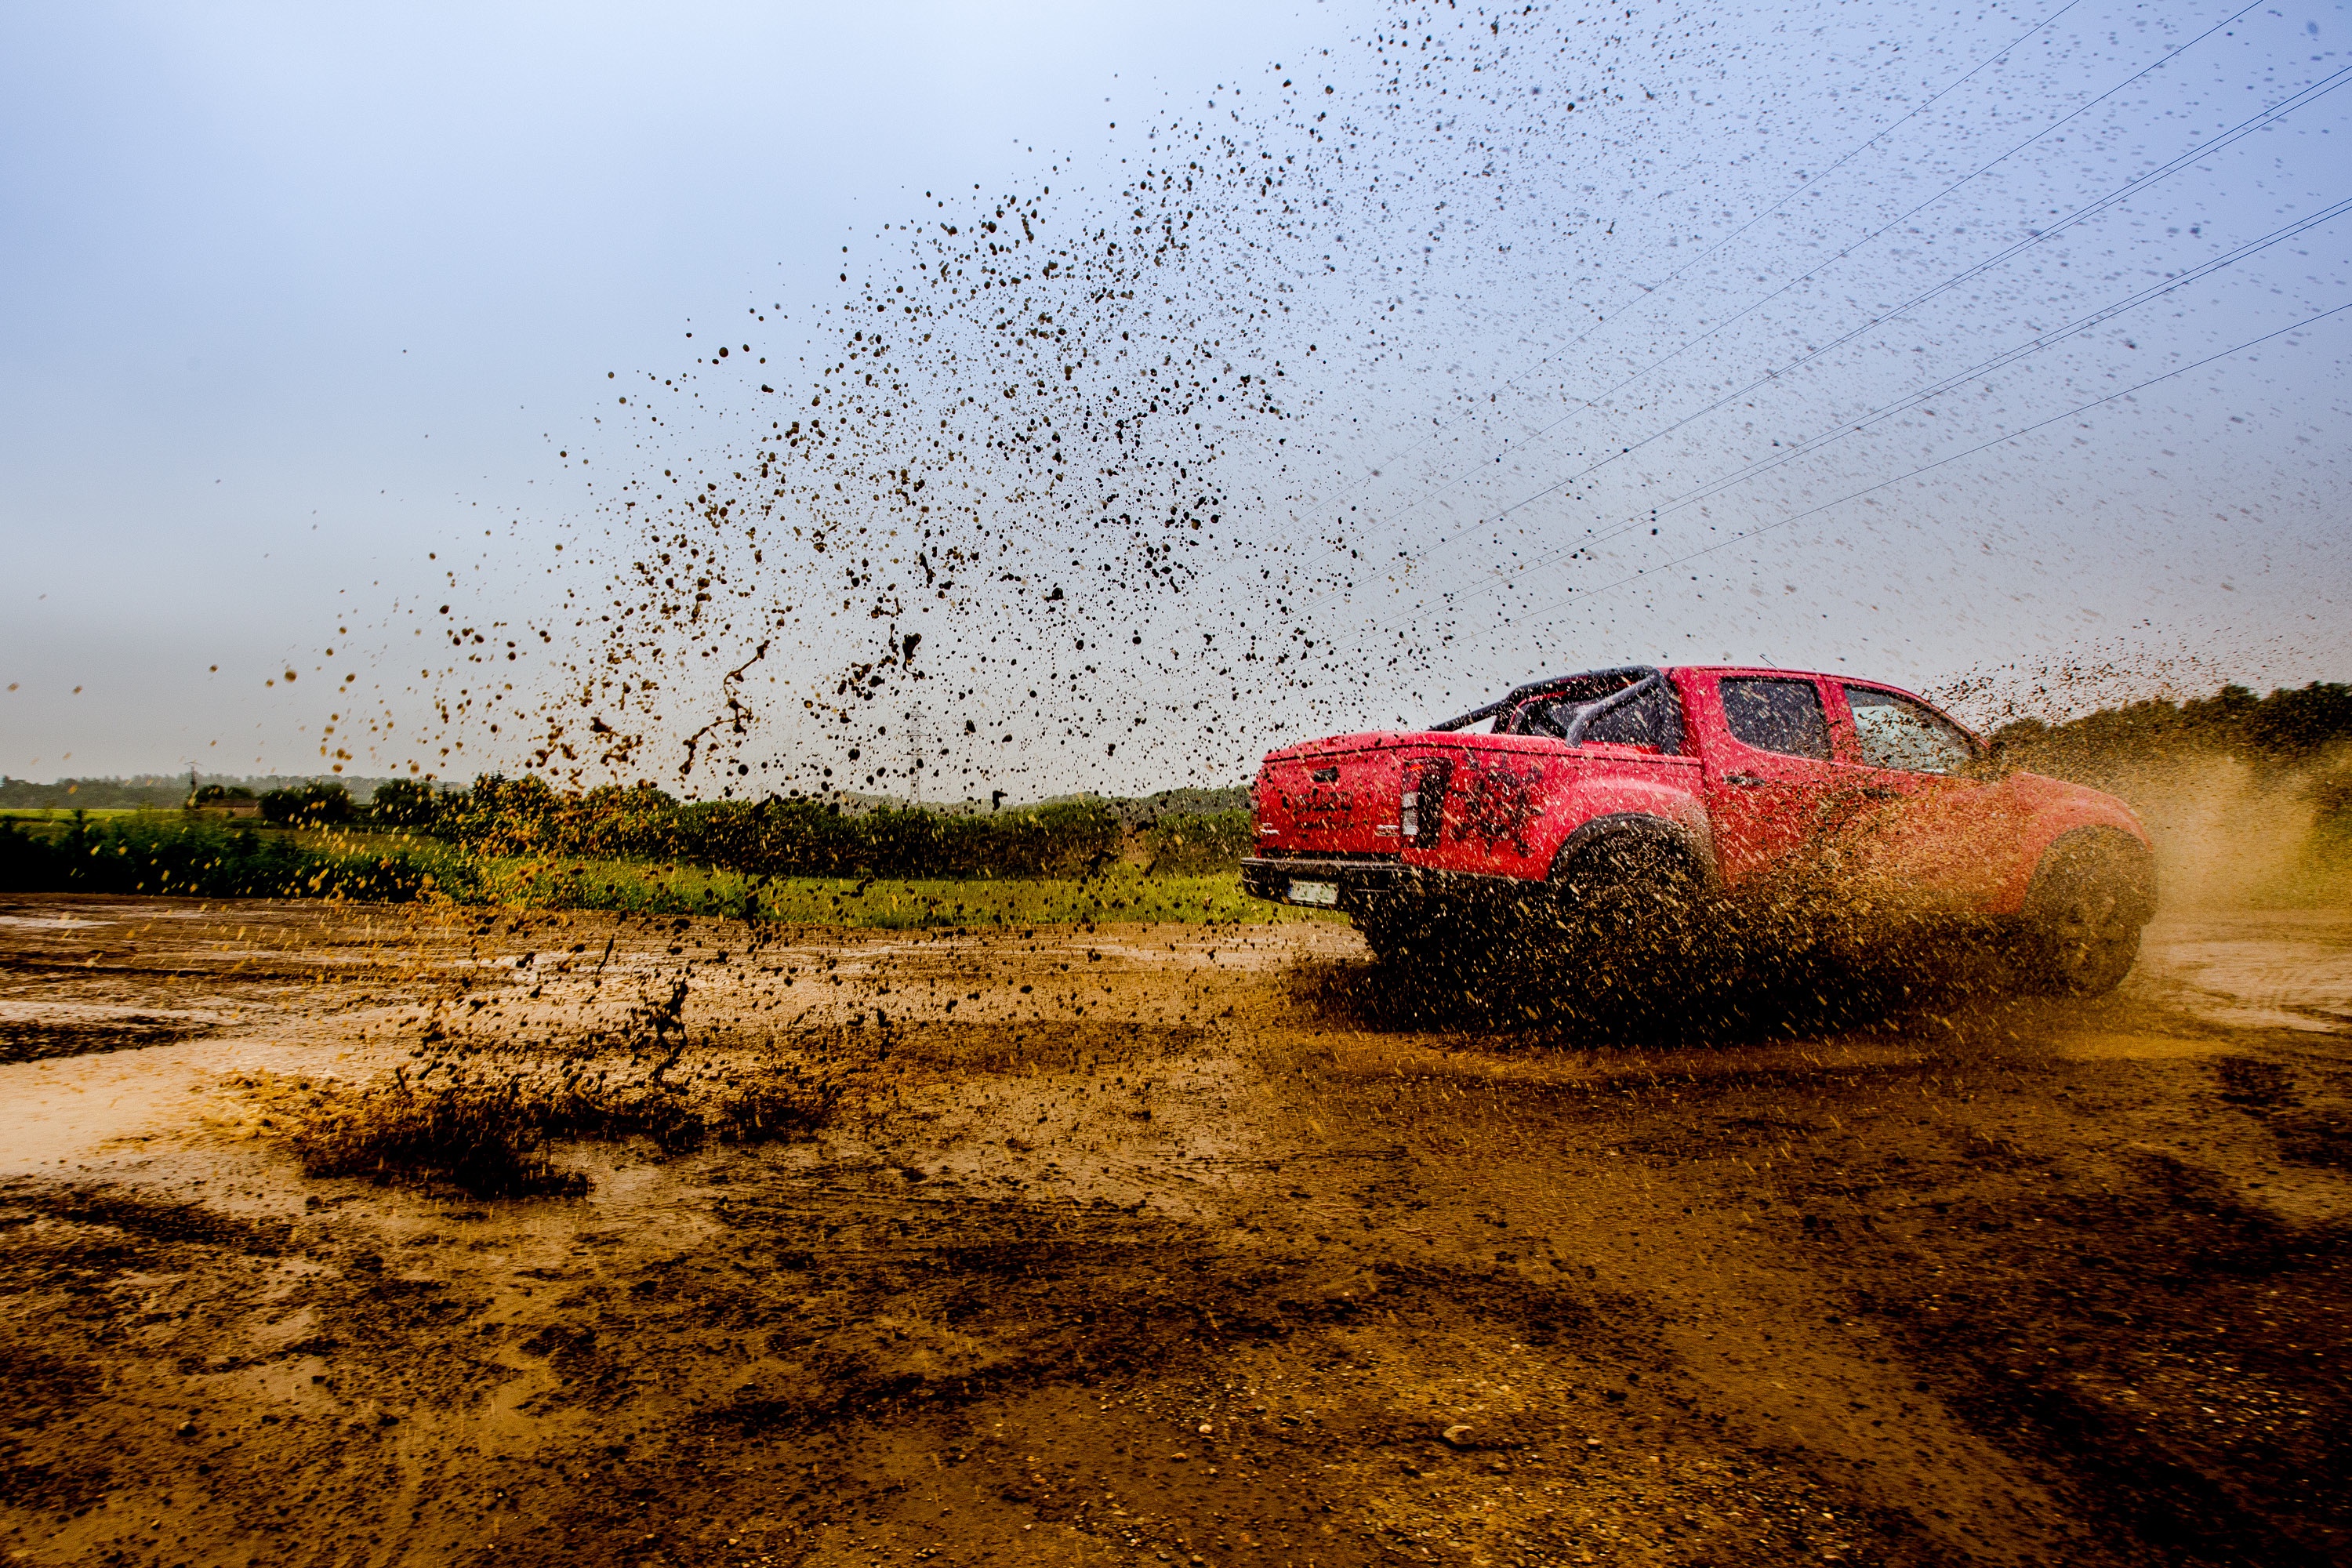
landscape, sand, truck, vehicle, power line, mud, spray, soil, material, pickup, natural environment, off roading